Dublin

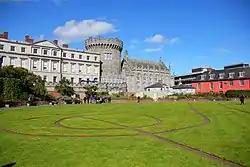
Dublin Castle, with its 13th-century tower, was the fortified seat of British rule in Ireland until 1922.

Dublin Castle, which became the centre of Anglo-Norman power in Ireland, was founded in 1204 as a major defensive work on the orders of King John of England. Following the appointment of the first Lord Mayor of Dublin in 1229, the city expanded and had a population of 8,000 by the end of the 13th century. Dublin prospered as a trade centre, despite an attempt by King Robert the Bruce of Scotland to capture the city in 1317. It remained a relatively small walled medieval town during the 14th century and was under constant threat from the surrounding native clans. In 1348, the Black Death, a lethal plague which had ravaged Europe, took hold in Dublin and killed thousands over the following decade.